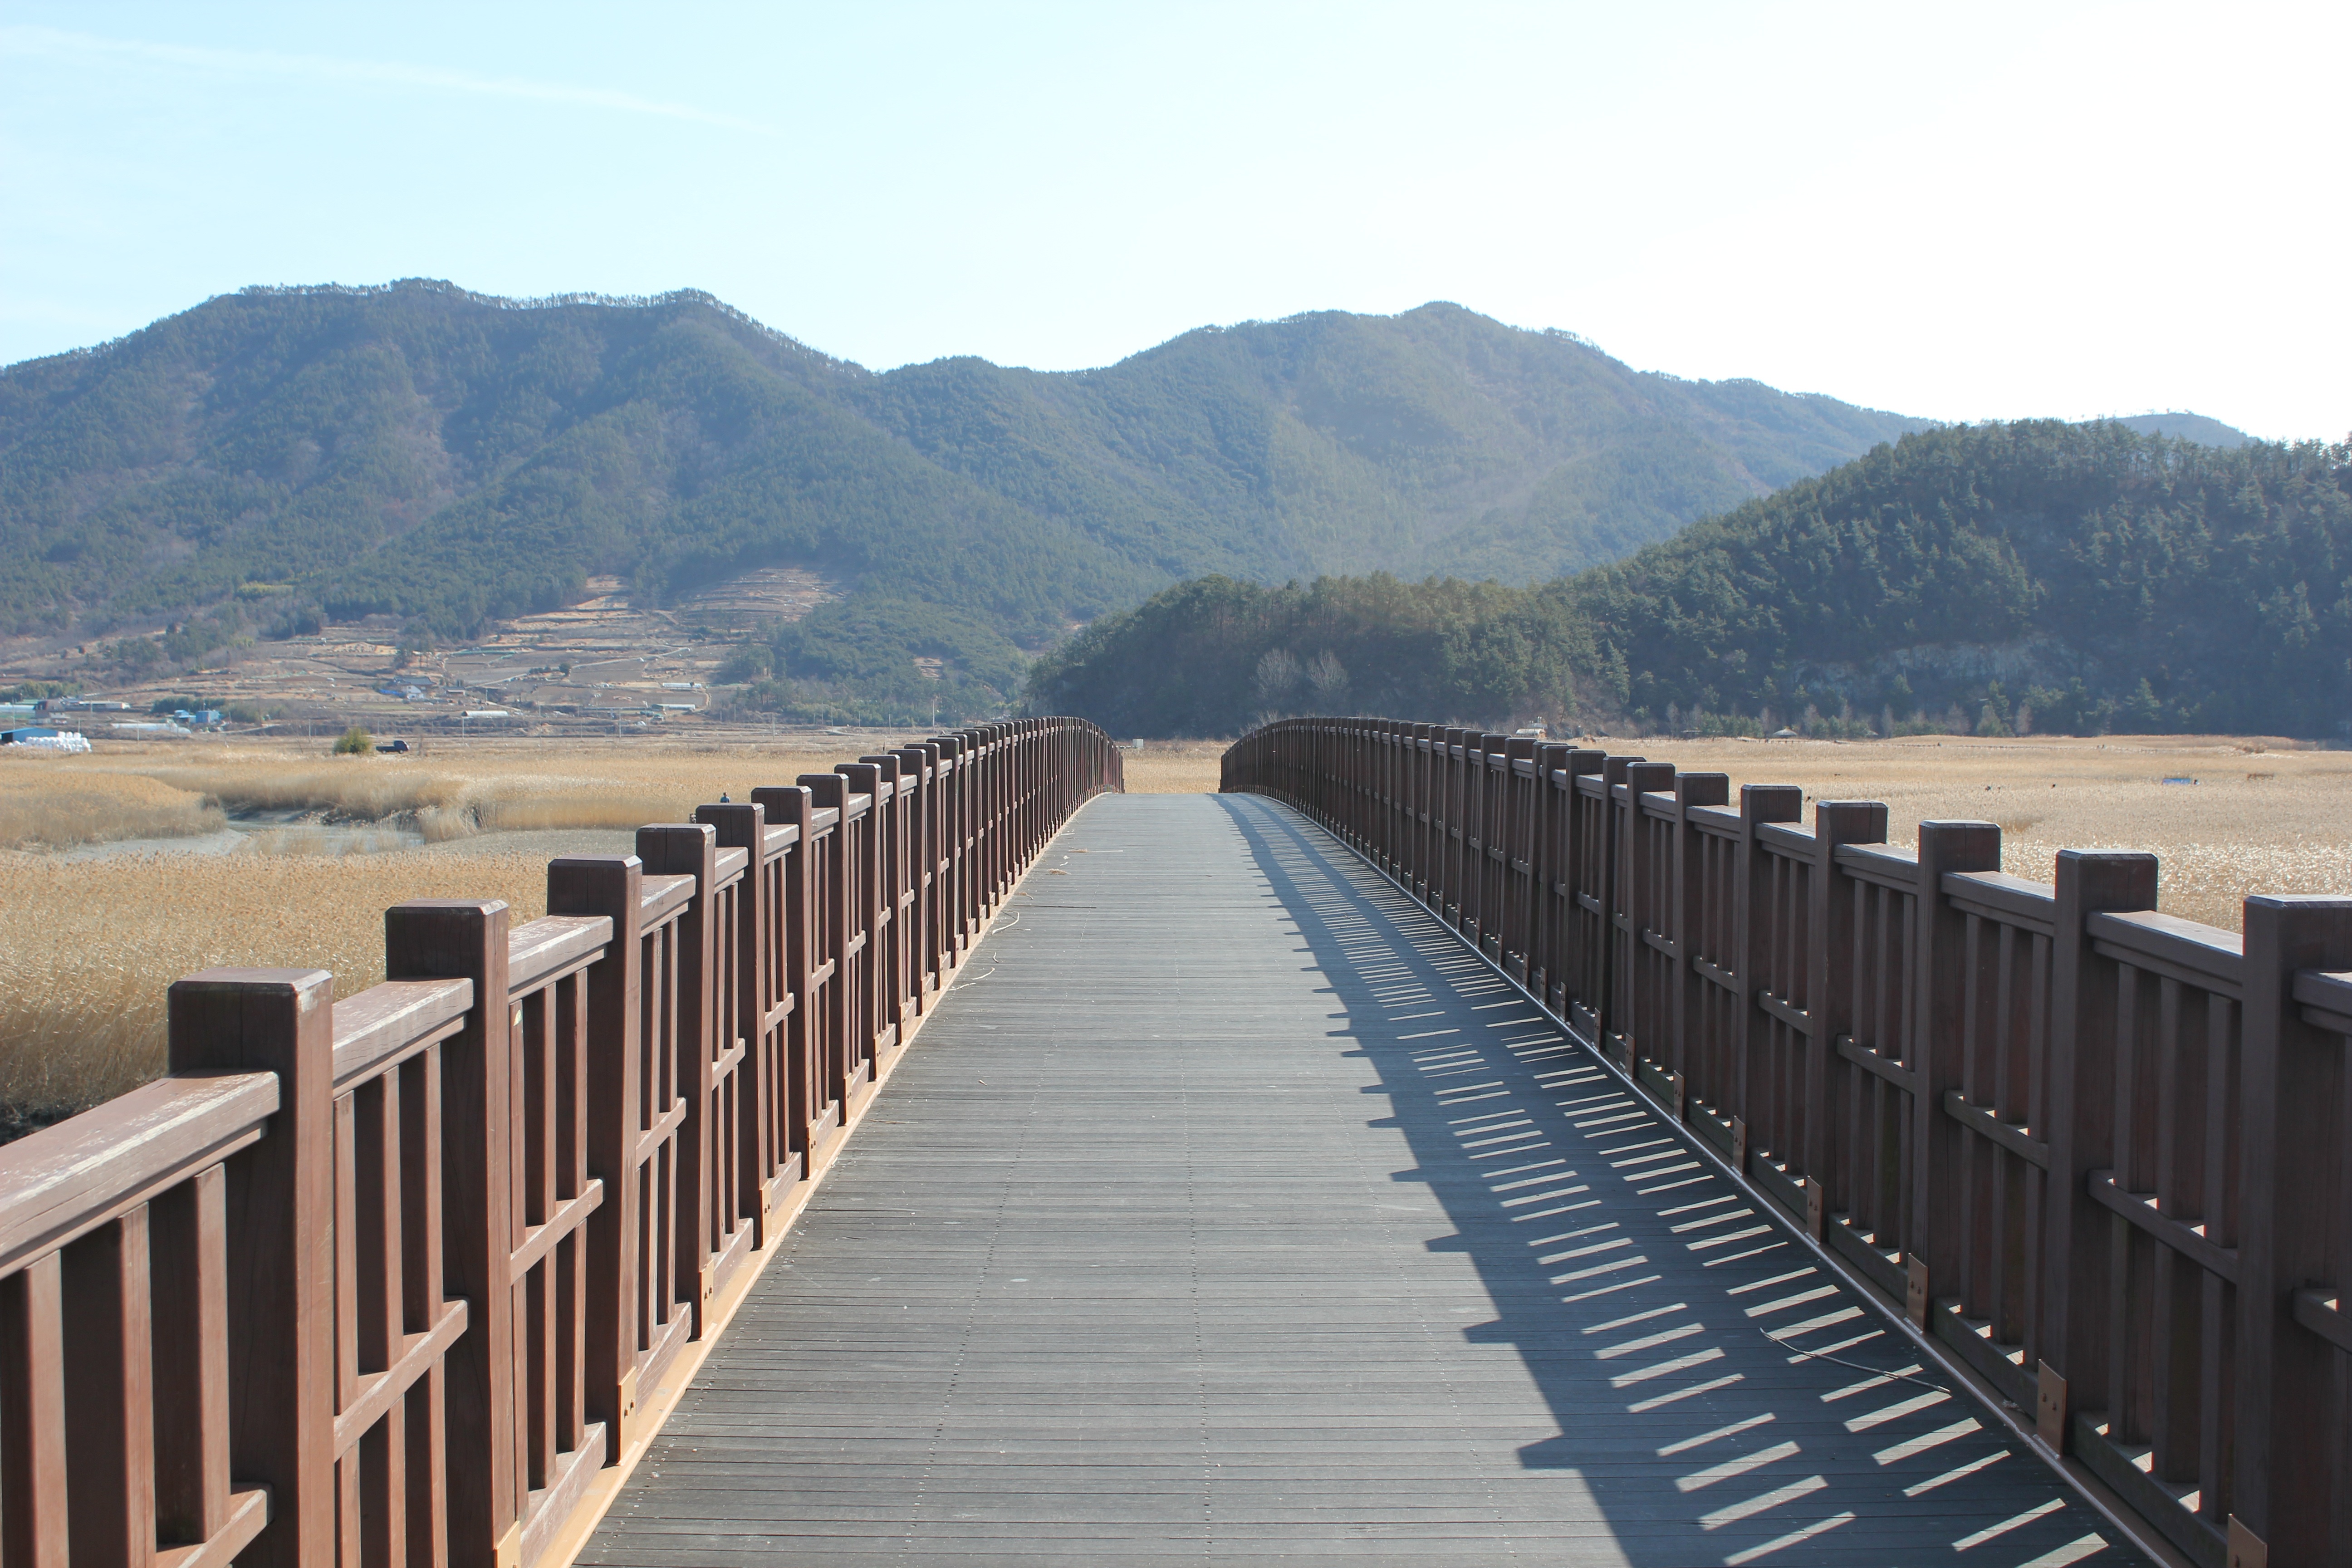
nature, pathway, boardwalk, road, bridge, walkway, scenery, reservoir, wooden, method